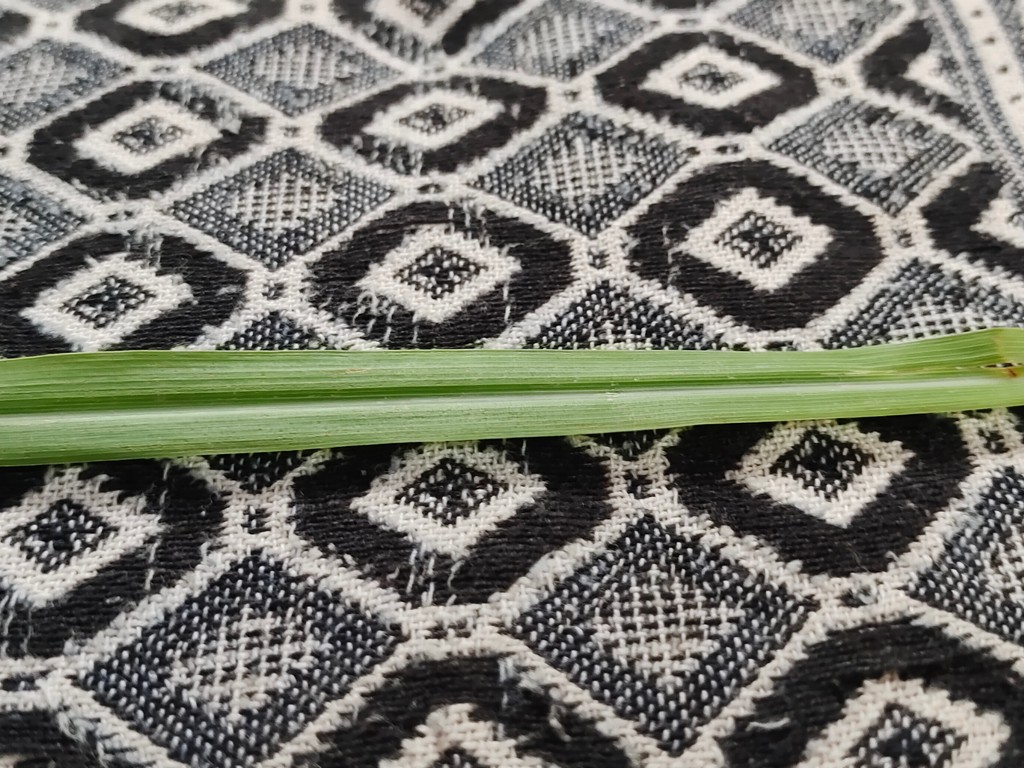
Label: Unhealthy